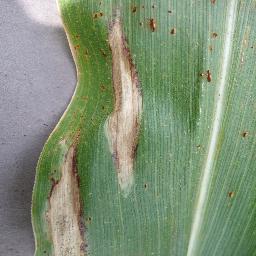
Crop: corn
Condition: (maize)_northern_blight